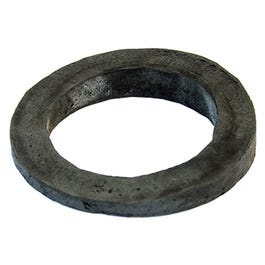
Bathtub Sponge Gasket For Waste And Overflow Plate
Rubber, Bathtub, Beveled Waste And Overflow Plate, Washer, 2-5/16" OD x 2-1/2" ID, Grey Sponge Material Carded.
Brand: Larsen
Category: Hardware > Plumbing > Plumbing Fixture Hardware & Parts > Bathtub Accessories